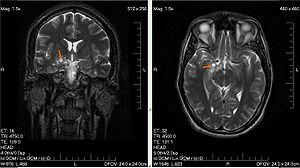
Les tumeurs cérébrales désignent l'ensemble des tumeurs, bénignes ou malignes, se développant dans le parenchyme cérébral. Elles surviennent par le développement anormal et anarchique de divisions cellulaires, à partir soit d'une cellule du cerveau lui-même, soit d'une cellule métastasique exportée d'un cancer situé dans une autre partie du corps.